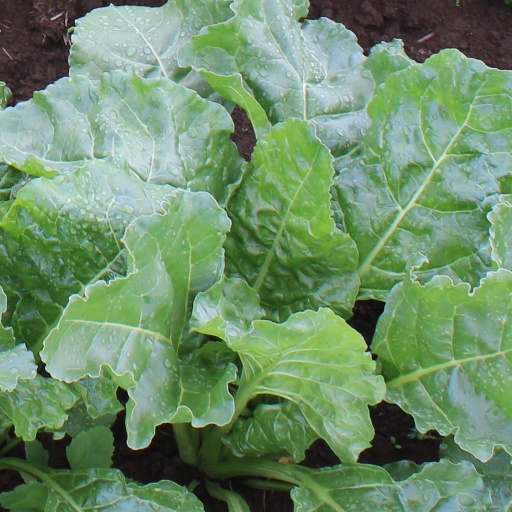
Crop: sugar beet